Fong Leng

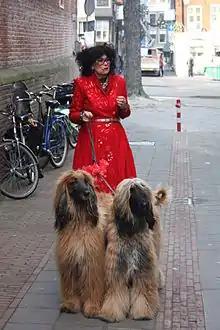
Fong Leng entering preview of Amsterdam Museum Exhibition: Fong Leng: Fashion and Art, 2013.

Carla Maria Fong Leng Tsang (born 13 August 1937 in Rotterdam) is a Chinese-Dutch fashion designer. Fong Leng started a fashion boutique in 1969 in the Drugstore at the Nieuwendijk in Amsterdam. In 1971 she moved to larger premises at the P.C. Hooftstraat and called it "Studio Fong Leng". She is mostly known for her extravagant cloak dresses. Fong Leng’s most notable client was Mathilde Willink, the divorced wife of the Dutch magic realist painter Carel Willink.